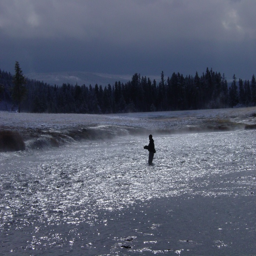
person working a run on a bitterly cold october day .